1899 famine in central Kenya

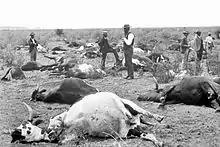
Rinderpest outbreak in Africa at the end of the 19th century

By the end of the 19th century, Central Kenya was already a densely populated region due to its fertile soils and the rainy climate, especially in the highlands. In addition to the area around Lake Victoria, this region was the most populous in British East Africa, with an estimated population of approximately one million individuals. The high-lying area between Mount Kenya and the Ngong Hills was predominantly populated by Kikuyu, Embu, Meru, Mbeere and Ogiek communities. To the east, the lower-lying region merged into the semi-arid steppe and was primarily inhabited by Kamba groups. To the south of the Ngong and west of the Nyandarua Mountains, Kikuyu, Ogiek and Maasai inhabited the area. The inhabitants of the fertile highlands primarily relied on agriculture as a source of livelihood, whereas those inhabiting the arid steppes mainly engaged in cattle farming.